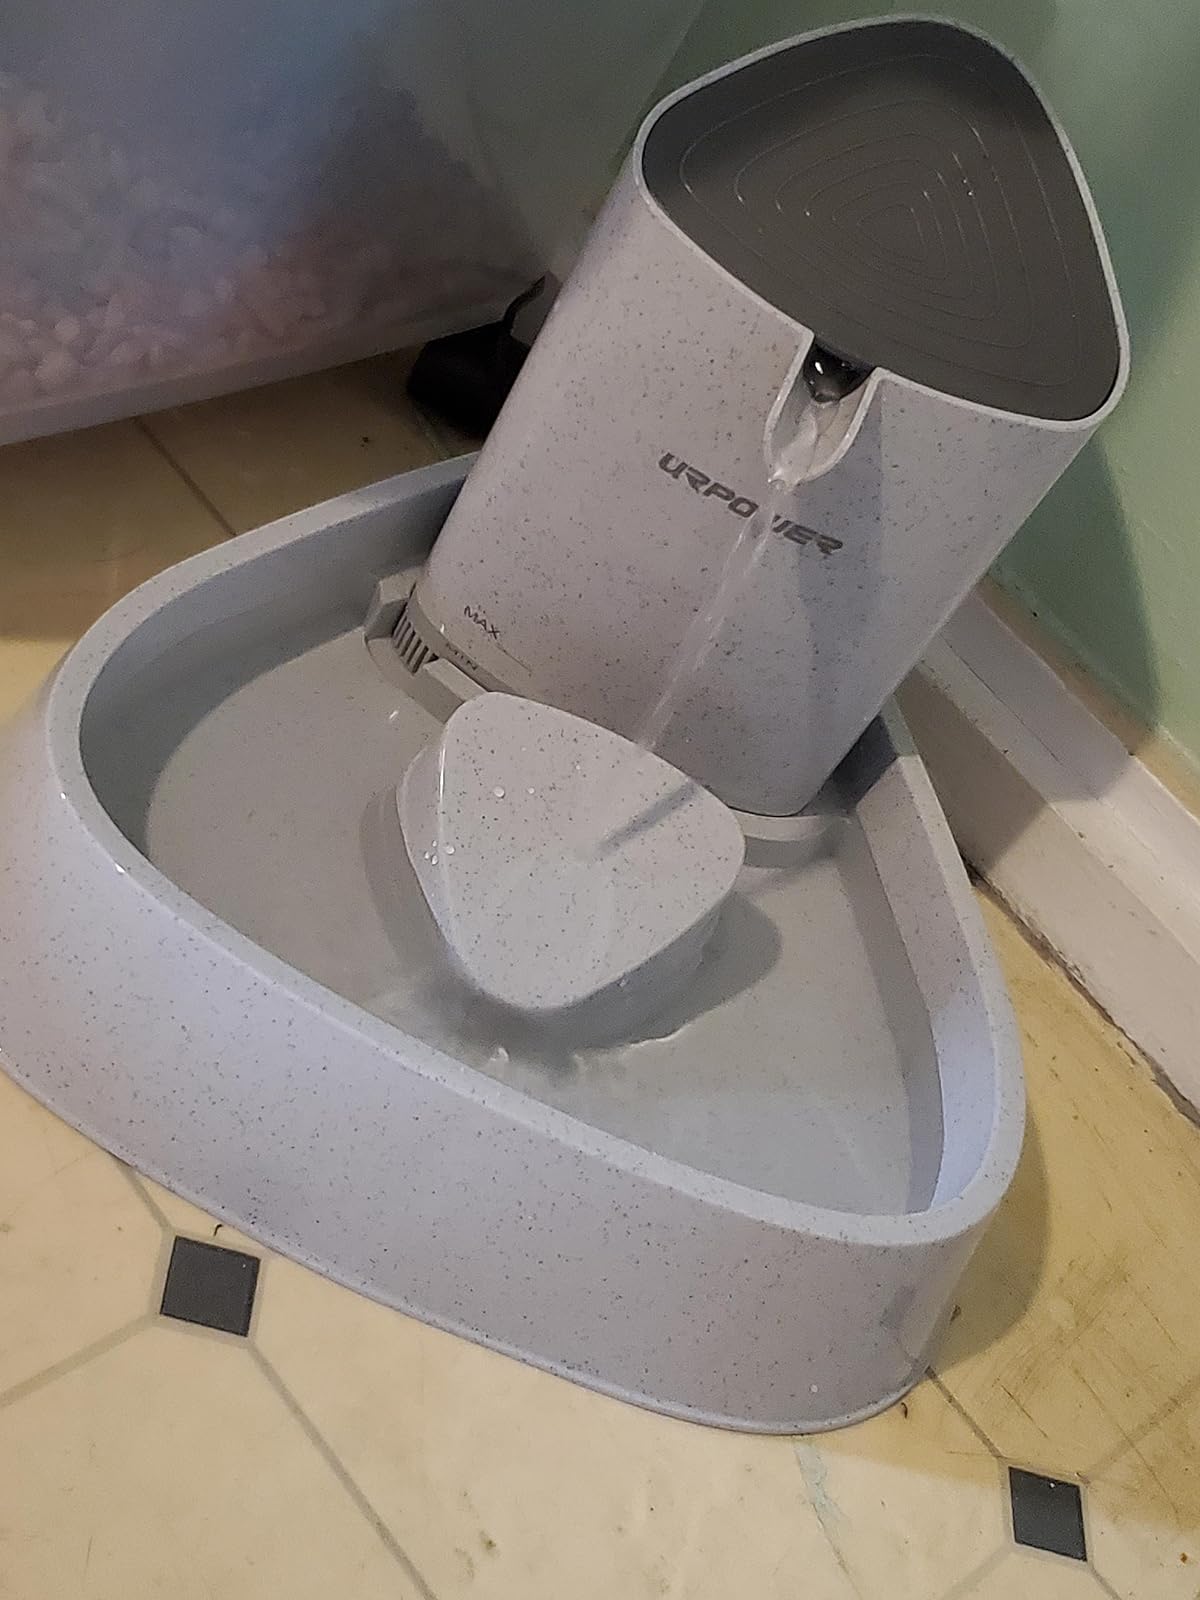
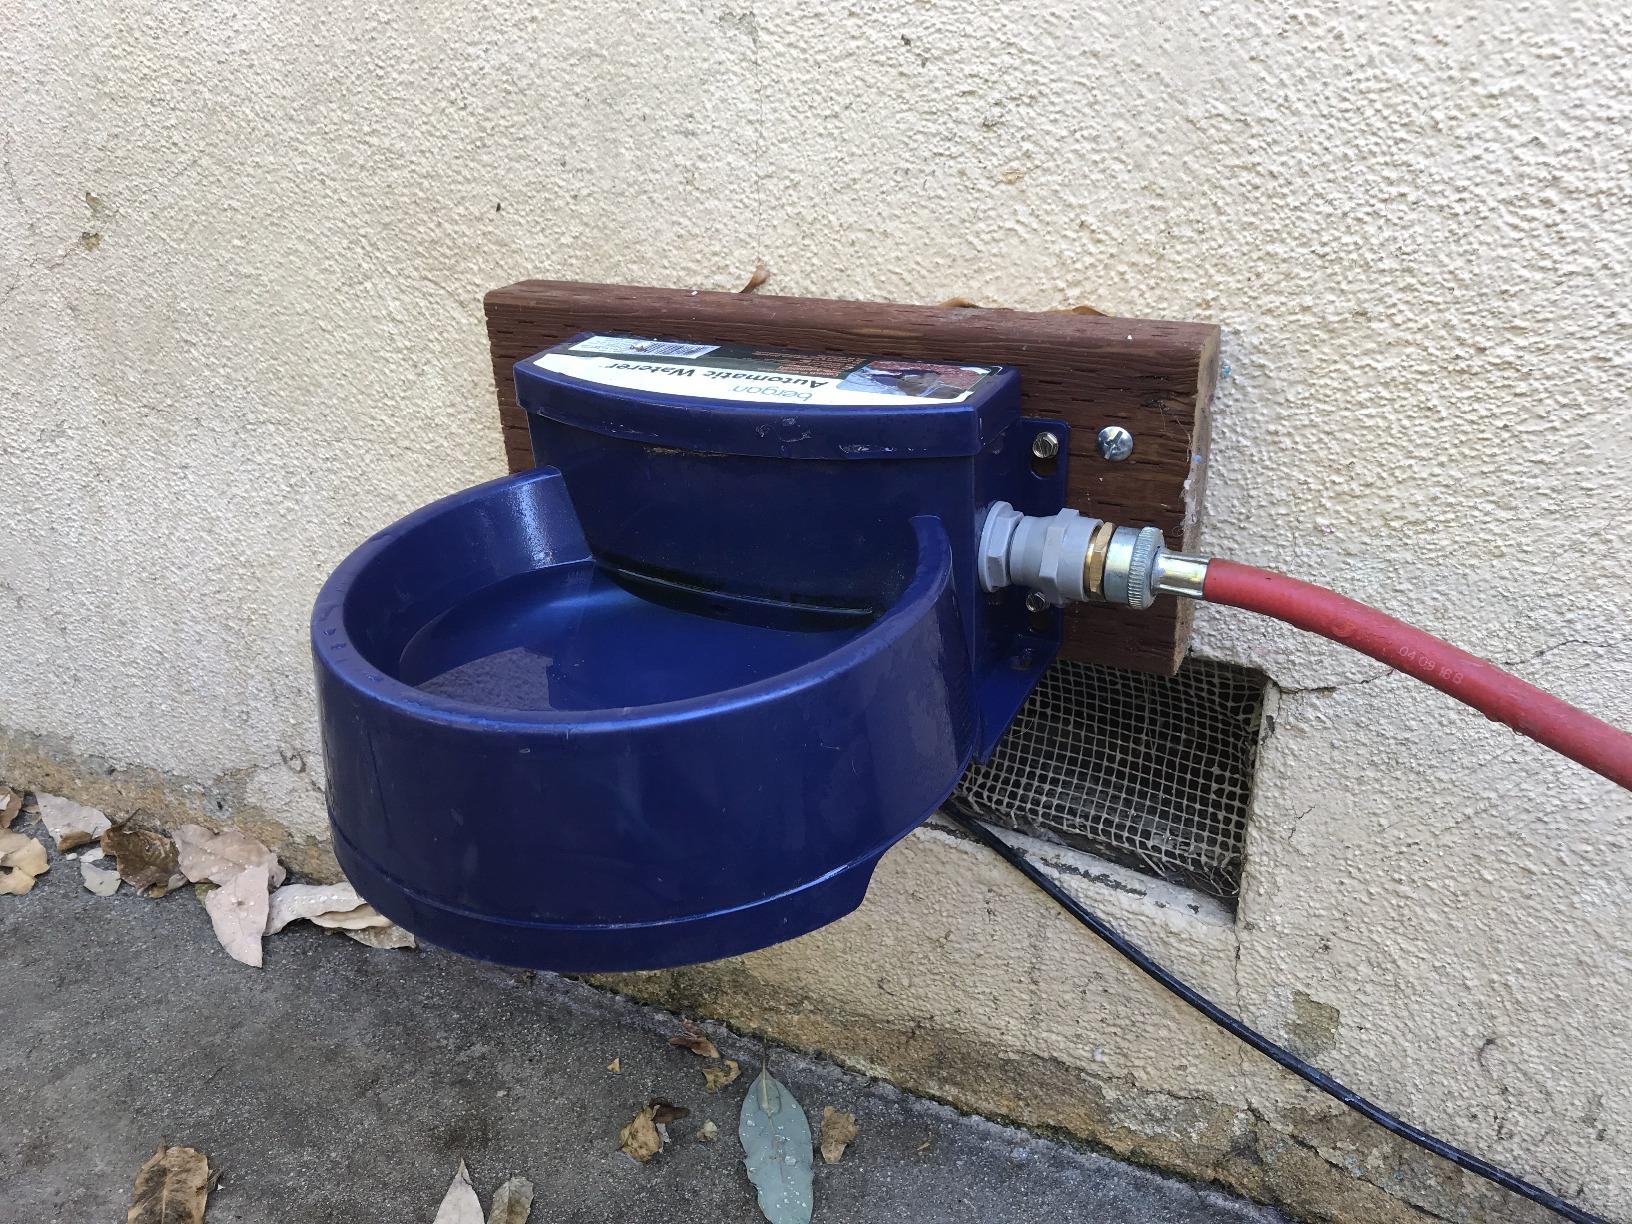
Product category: items_bowl
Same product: no